Björn Kuipers

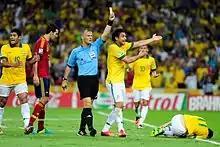
Kuipers during the 2013 FIFA Confederations Cup

During the 2013 FIFA Confederations Cup, he refereed the Group B match between Nigeria and Uruguay at the Itaipava Arena Fonte Nova in Salvador. Kuipers then oversaw the 2013 FIFA Confederations Cup Final between hosts Brazil and Spain at the Estádio do Maracanã in Rio de Janeiro on 30 June 2013.